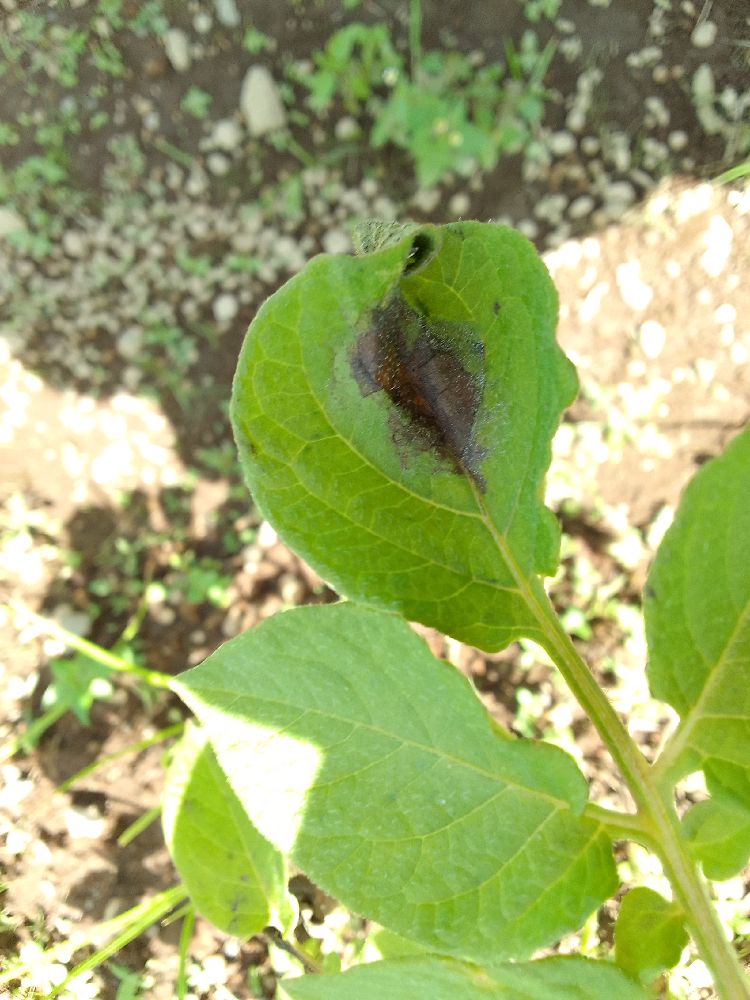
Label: Late blight